Sandy MacGregor

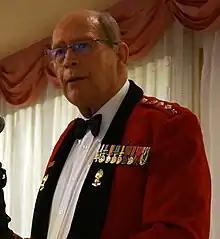
MacGregor in 2014

Colonel Alexander Hugh "Sandy" MacGregor, (born 16 March 1940) is an Australian author and former army officer. From 1989 until 2015, MacGregor ran workshops and seminars, teaching people in the public, educational and private sectors on how to "use the power of the subconscious mind."